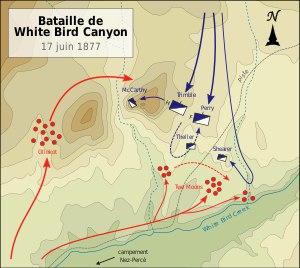
La bataille de White Bird Canyon est le premier affrontement de la guerre des Nez-Percés. Elle se déroule le 17 juin 1877, à une vingtaine de kilomètres au sud-ouest de Grangeville dans le territoire de l'Idaho et oppose environ 70 guerriers nez-percés à deux compagnies de cavalerie de l'armée des États-Unis. Elle constitue une importante victoire pour les Nez-Percés et l'une des pires défaites de l'armée américaine des années 1865 à 1890, après la bataille de Fetterman en 1866 et la bataille de Little Bighorn en 1876.